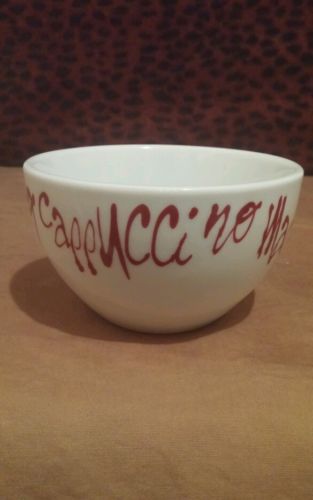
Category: mug